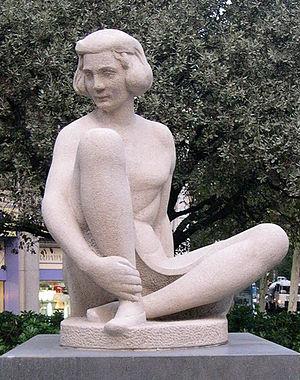
Manuel Hugué dit « Manolo », de son nom complet Manuel Martínez i Hugué est un sculpteur, peintre, graveur et dessinateur espagnol d'origine catalane, né à Barcelone le 29 avril 1872 et mort le 17 novembre 1945 à Caldes de Montbui.